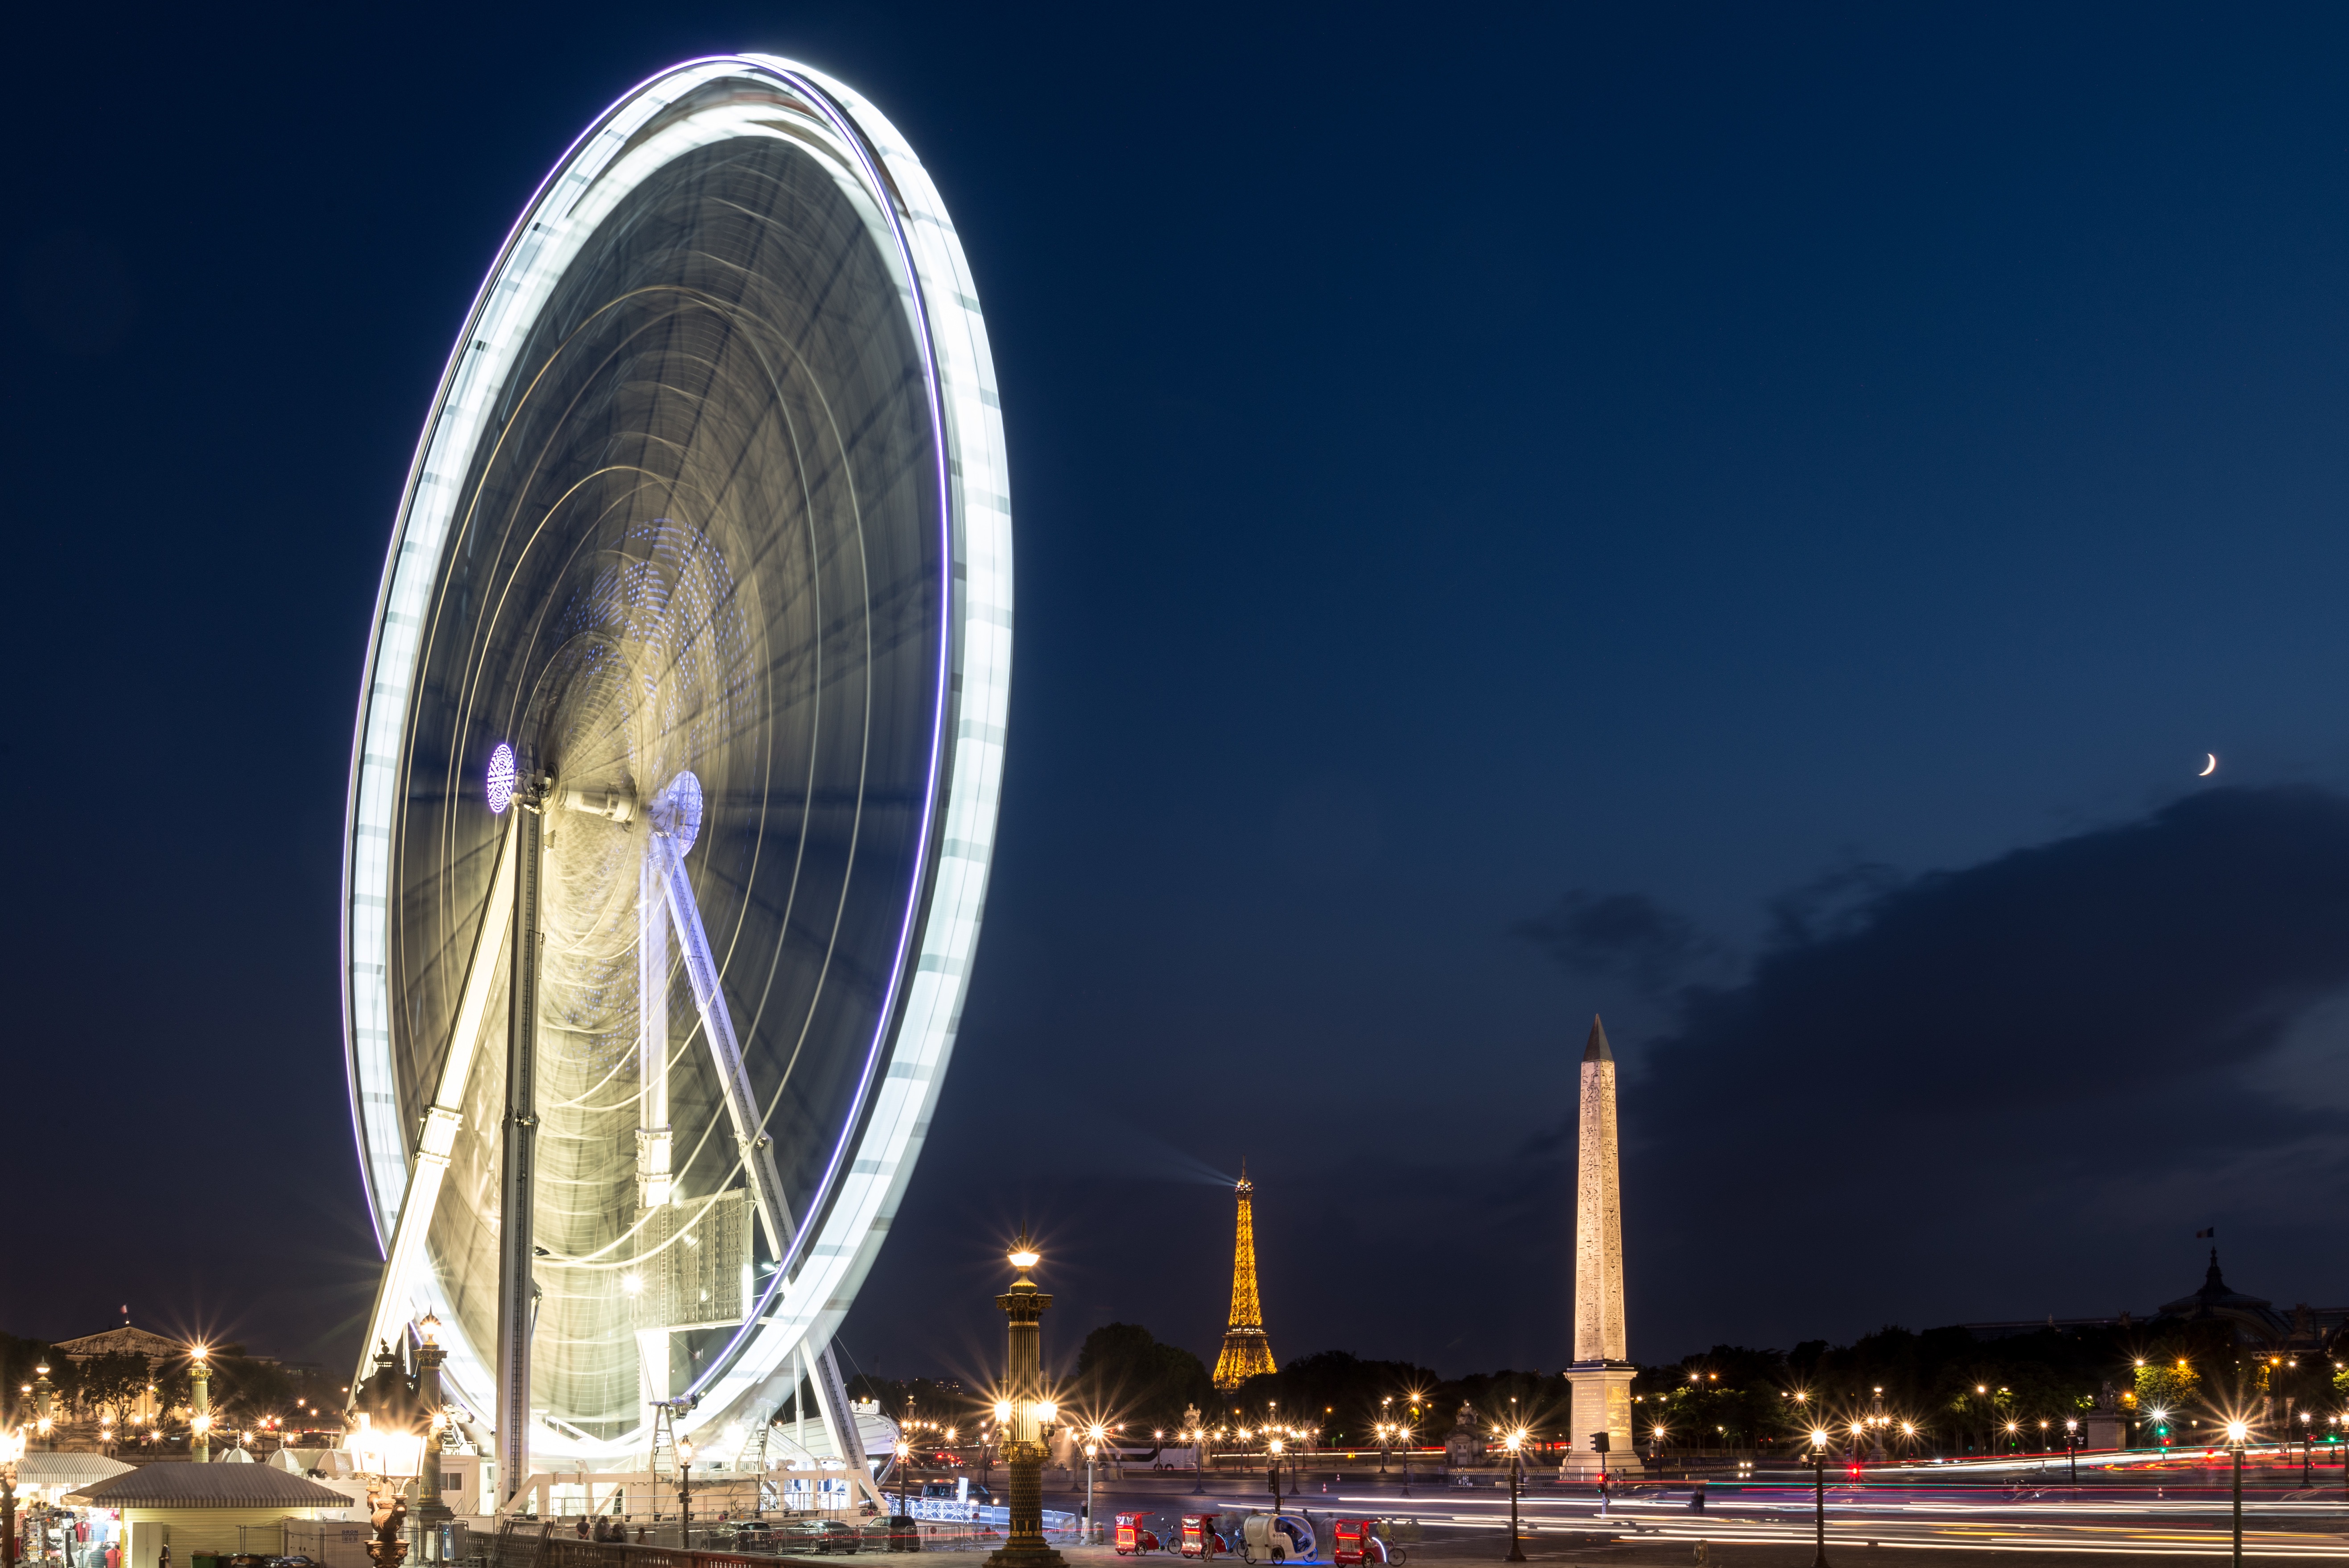
structure, night, city, skyscraper, monument, cityscape, tower, landmark, stadium, tourist attraction, atmosphere of earth